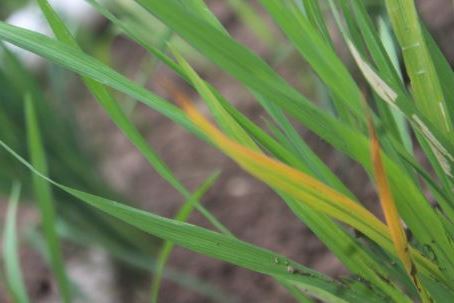
Disease: Tungro